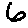
Label: 6